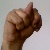
The image shows a hand gesture representing the letter 'N' in Indian Sign Language.